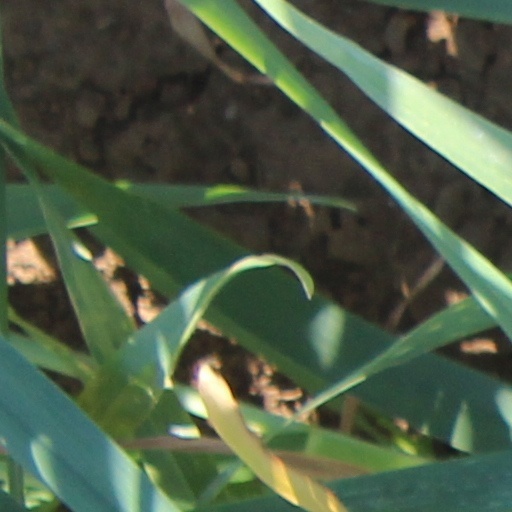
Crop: wheat